Collingswood station

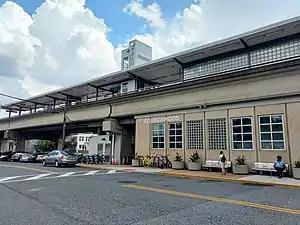
Collingswood station in August 2019

Collingswood station is a stop in Collingswood, New Jersey on the PATCO Speedline between Philadelphia, Pennsylvania, and Lindenwold, New Jersey. It provides access to the nearby historic and shopping district along Haddon Avenue. It also provides Park and Ride access. The station has a single island platform. It is grouped with the Westmont and Haddonfield stations in ride pricing from Philadelphia.